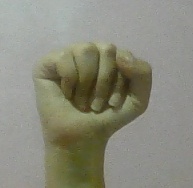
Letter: saad